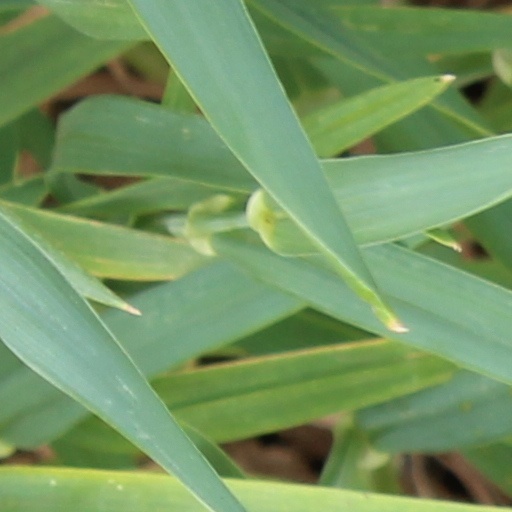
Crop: wheat